Invasion Attack 2016

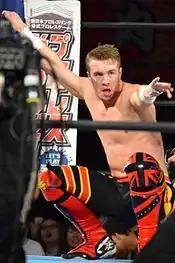
Will Ospreay, whose debut was praised by critics

In his review of the event, Dave Meltzer of the "Wrestling Observer Newsletter" gave the highest rating of four and a half stars out of five to the IWGP Junior Heavyweight Championship match, calling it a "fantastic debut for Ospreay", adding that even though the NJPW crowd was not familiar with Ospreay, they "immediately realized he was something special". He gave his second highest rating of four and a quarter stars to the IWGP Junior Heavyweight Tag Team Championship and the IWGP Heavyweight Championship matches. Meltzer also noted how the NJPW crowd was firmly behind the heel Naito in the main event, after rejecting him in 2013 when he was a face and was being groomed to main event Wrestle Kingdom 8 in Tokyo Dome. He added that in turning Naito heel by having him copy the successful "Los Ingobernables" concept from the Mexican CMLL promotion, NJPW had given WWE the "blueprint" on its "Roman Reigns fan reaction issue". Overall, Meltzer praised the booking of the show, stating that "every single result made sense".